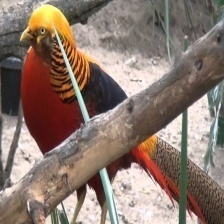
Species: GOLDEN PHEASANT
Scientific name: CHRYSOLOPHUS PICTUS